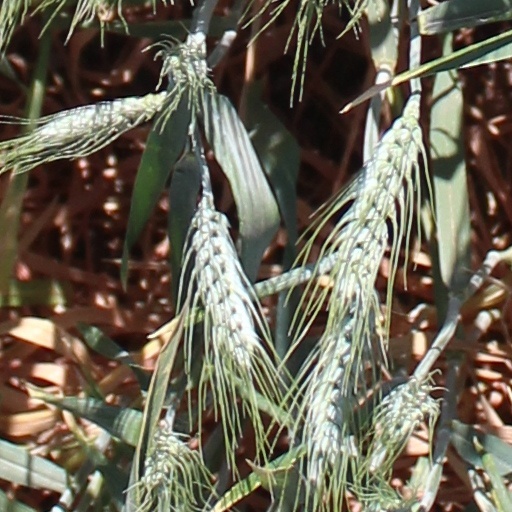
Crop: wheat